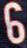
Number: 6